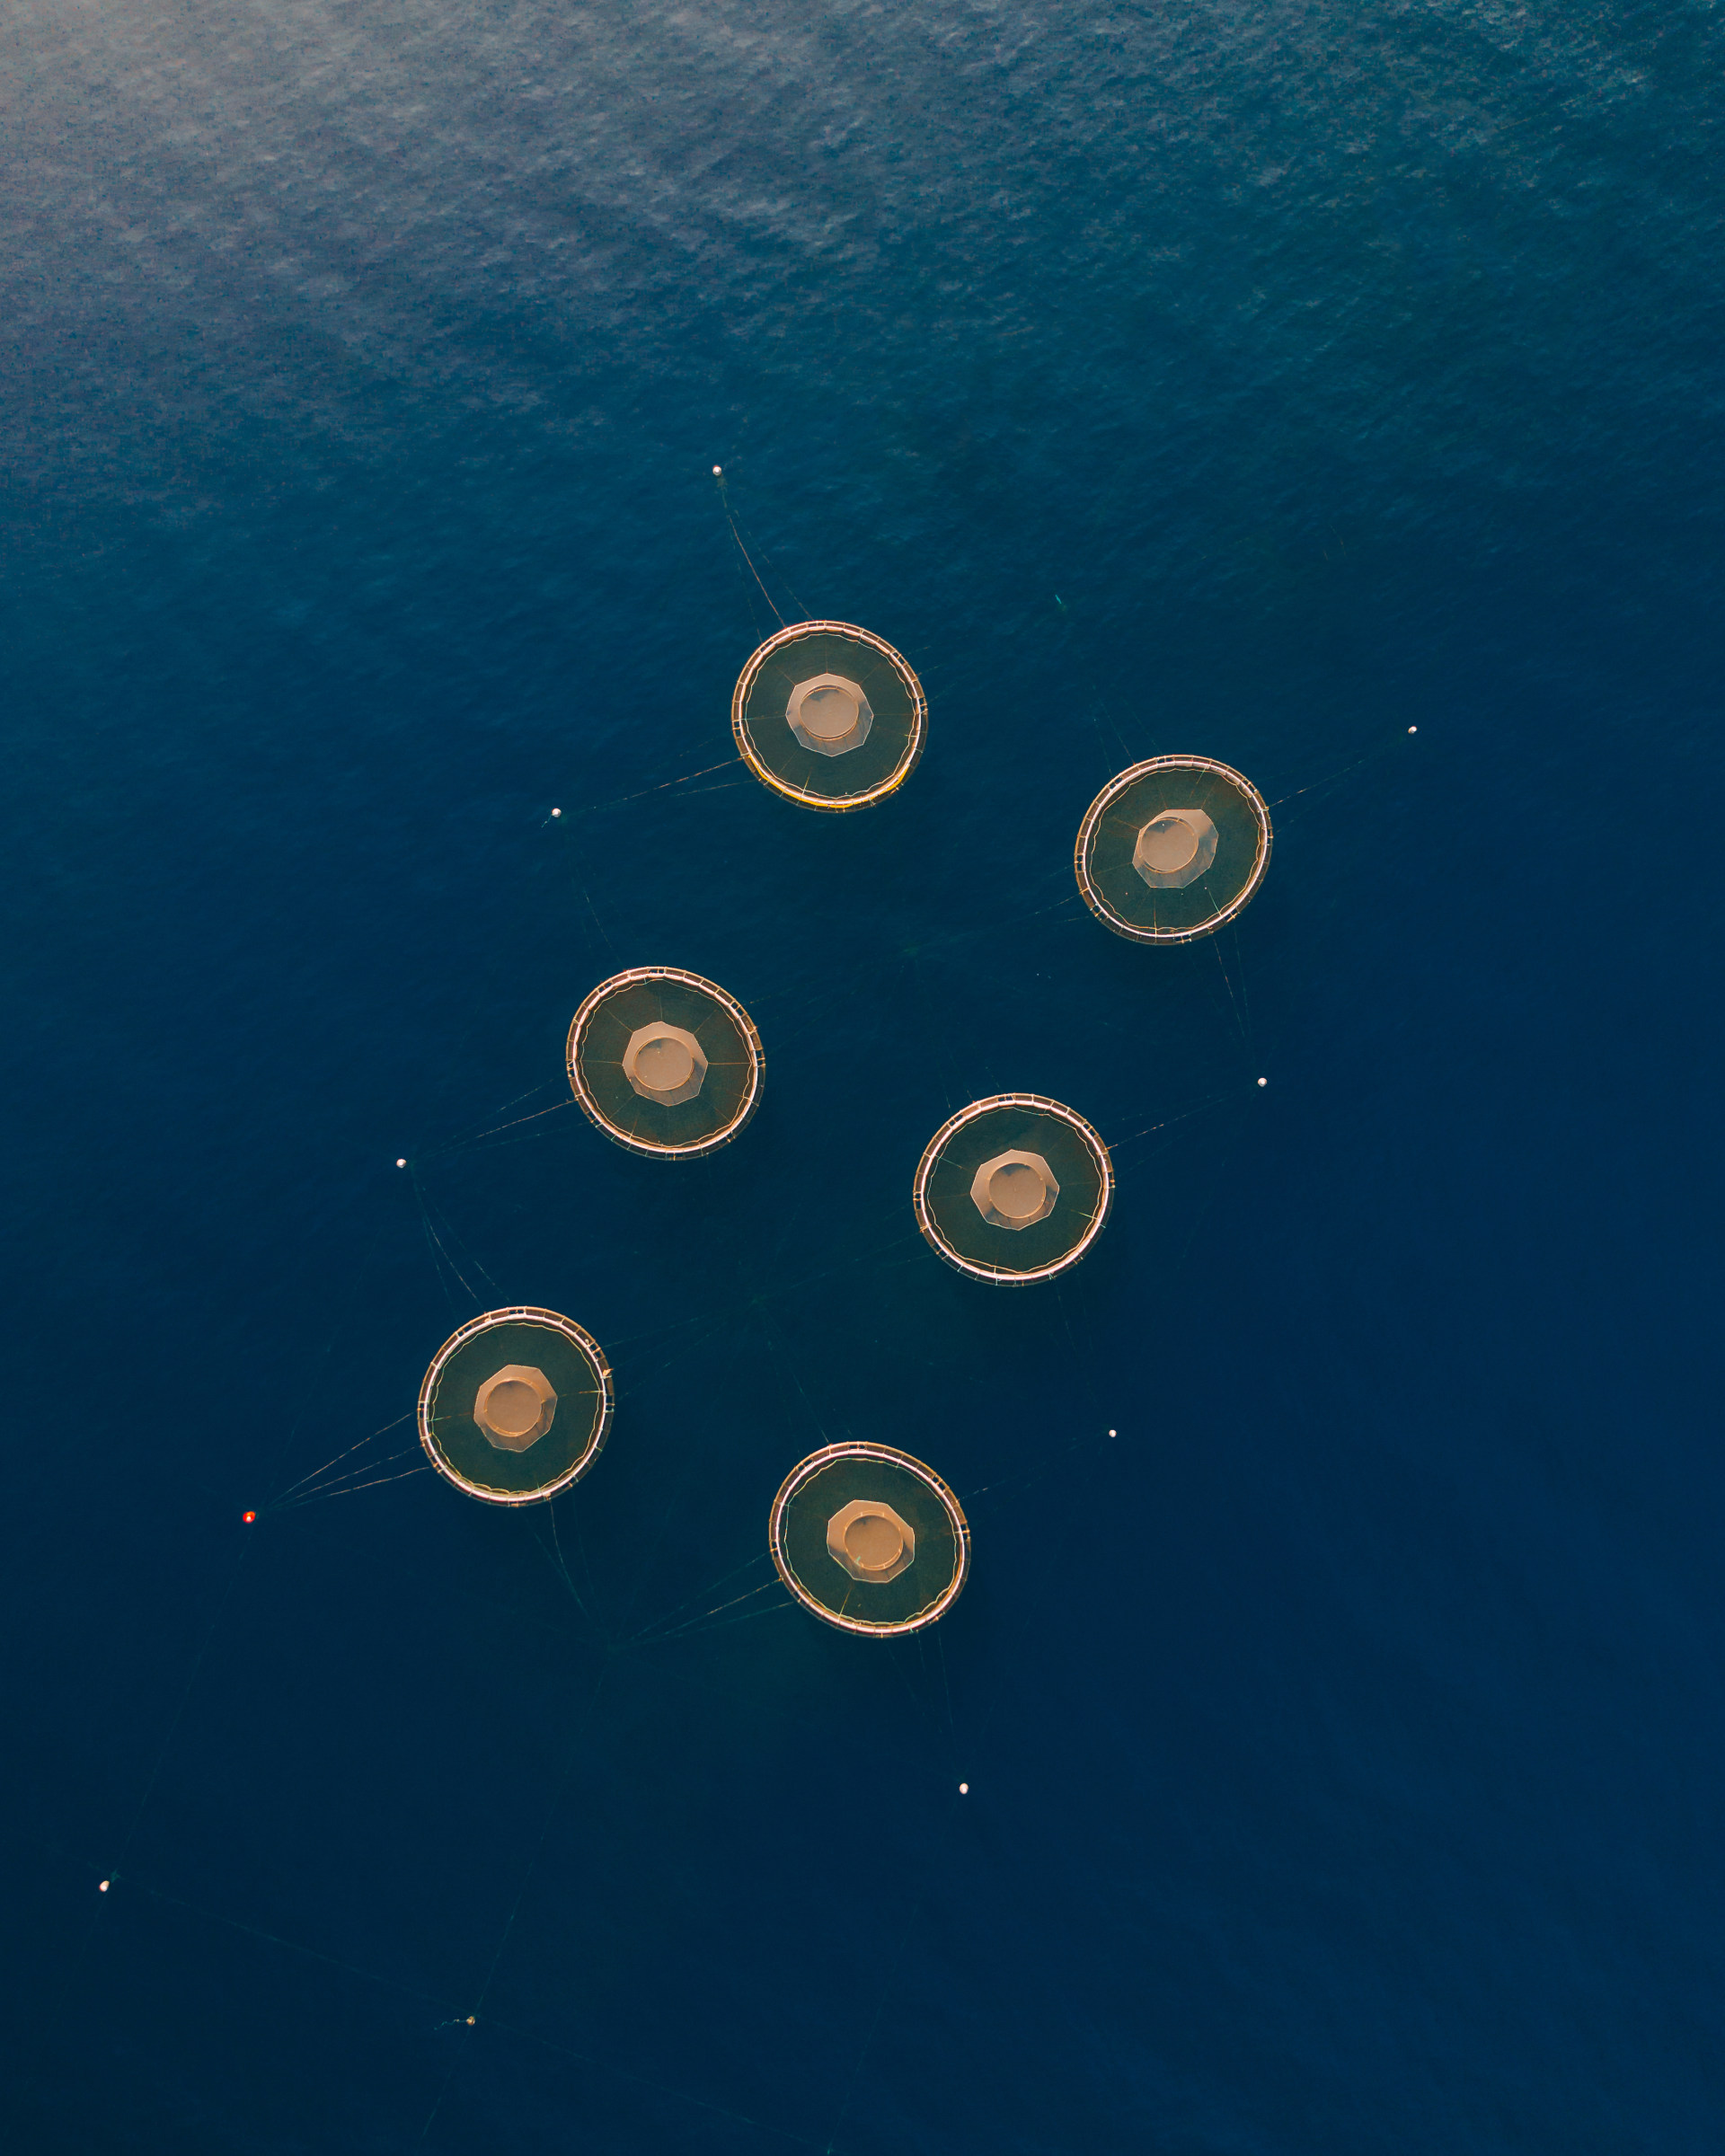
sea, water, circle, organism, sphere